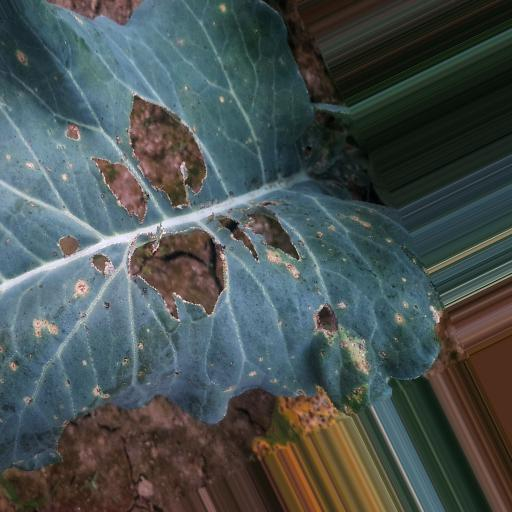
Label: Black Rot